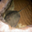
Label: ray